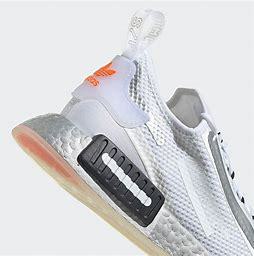
Brand: Adidas
Model: NMD R1